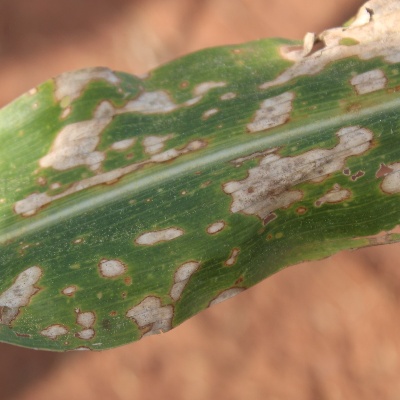
Crop: Maize
Condition: leaf blight